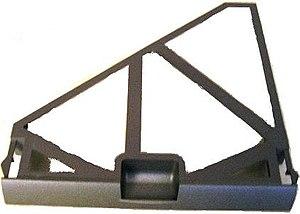
Dell Latitude est la ligne professionnelle d'ordinateurs portables vendue par Dell, ce qui implique une durabilité des matériaux ainsi qu'une durabilité de la disponibilité des pièces de rechange pour les modèles de cette gamme. Bien que destinée principalement aux entreprises, la gamme Latitude est également disponible pour le grand public, que ce soit sur le site web de Dell, ou par téléphone. Pour les entreprises, Dell propose un service de personnalisation du BIOS à l'usine.